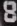
Number: 8